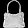
Label: Bag